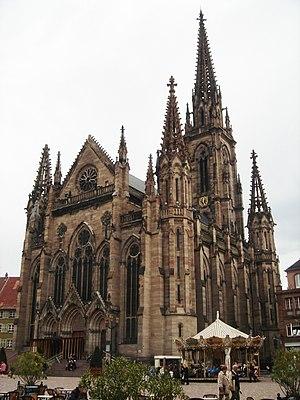
Temple Saint-Etienne de Mulhouse
Jean-Baptiste Schacre est un architecte français.